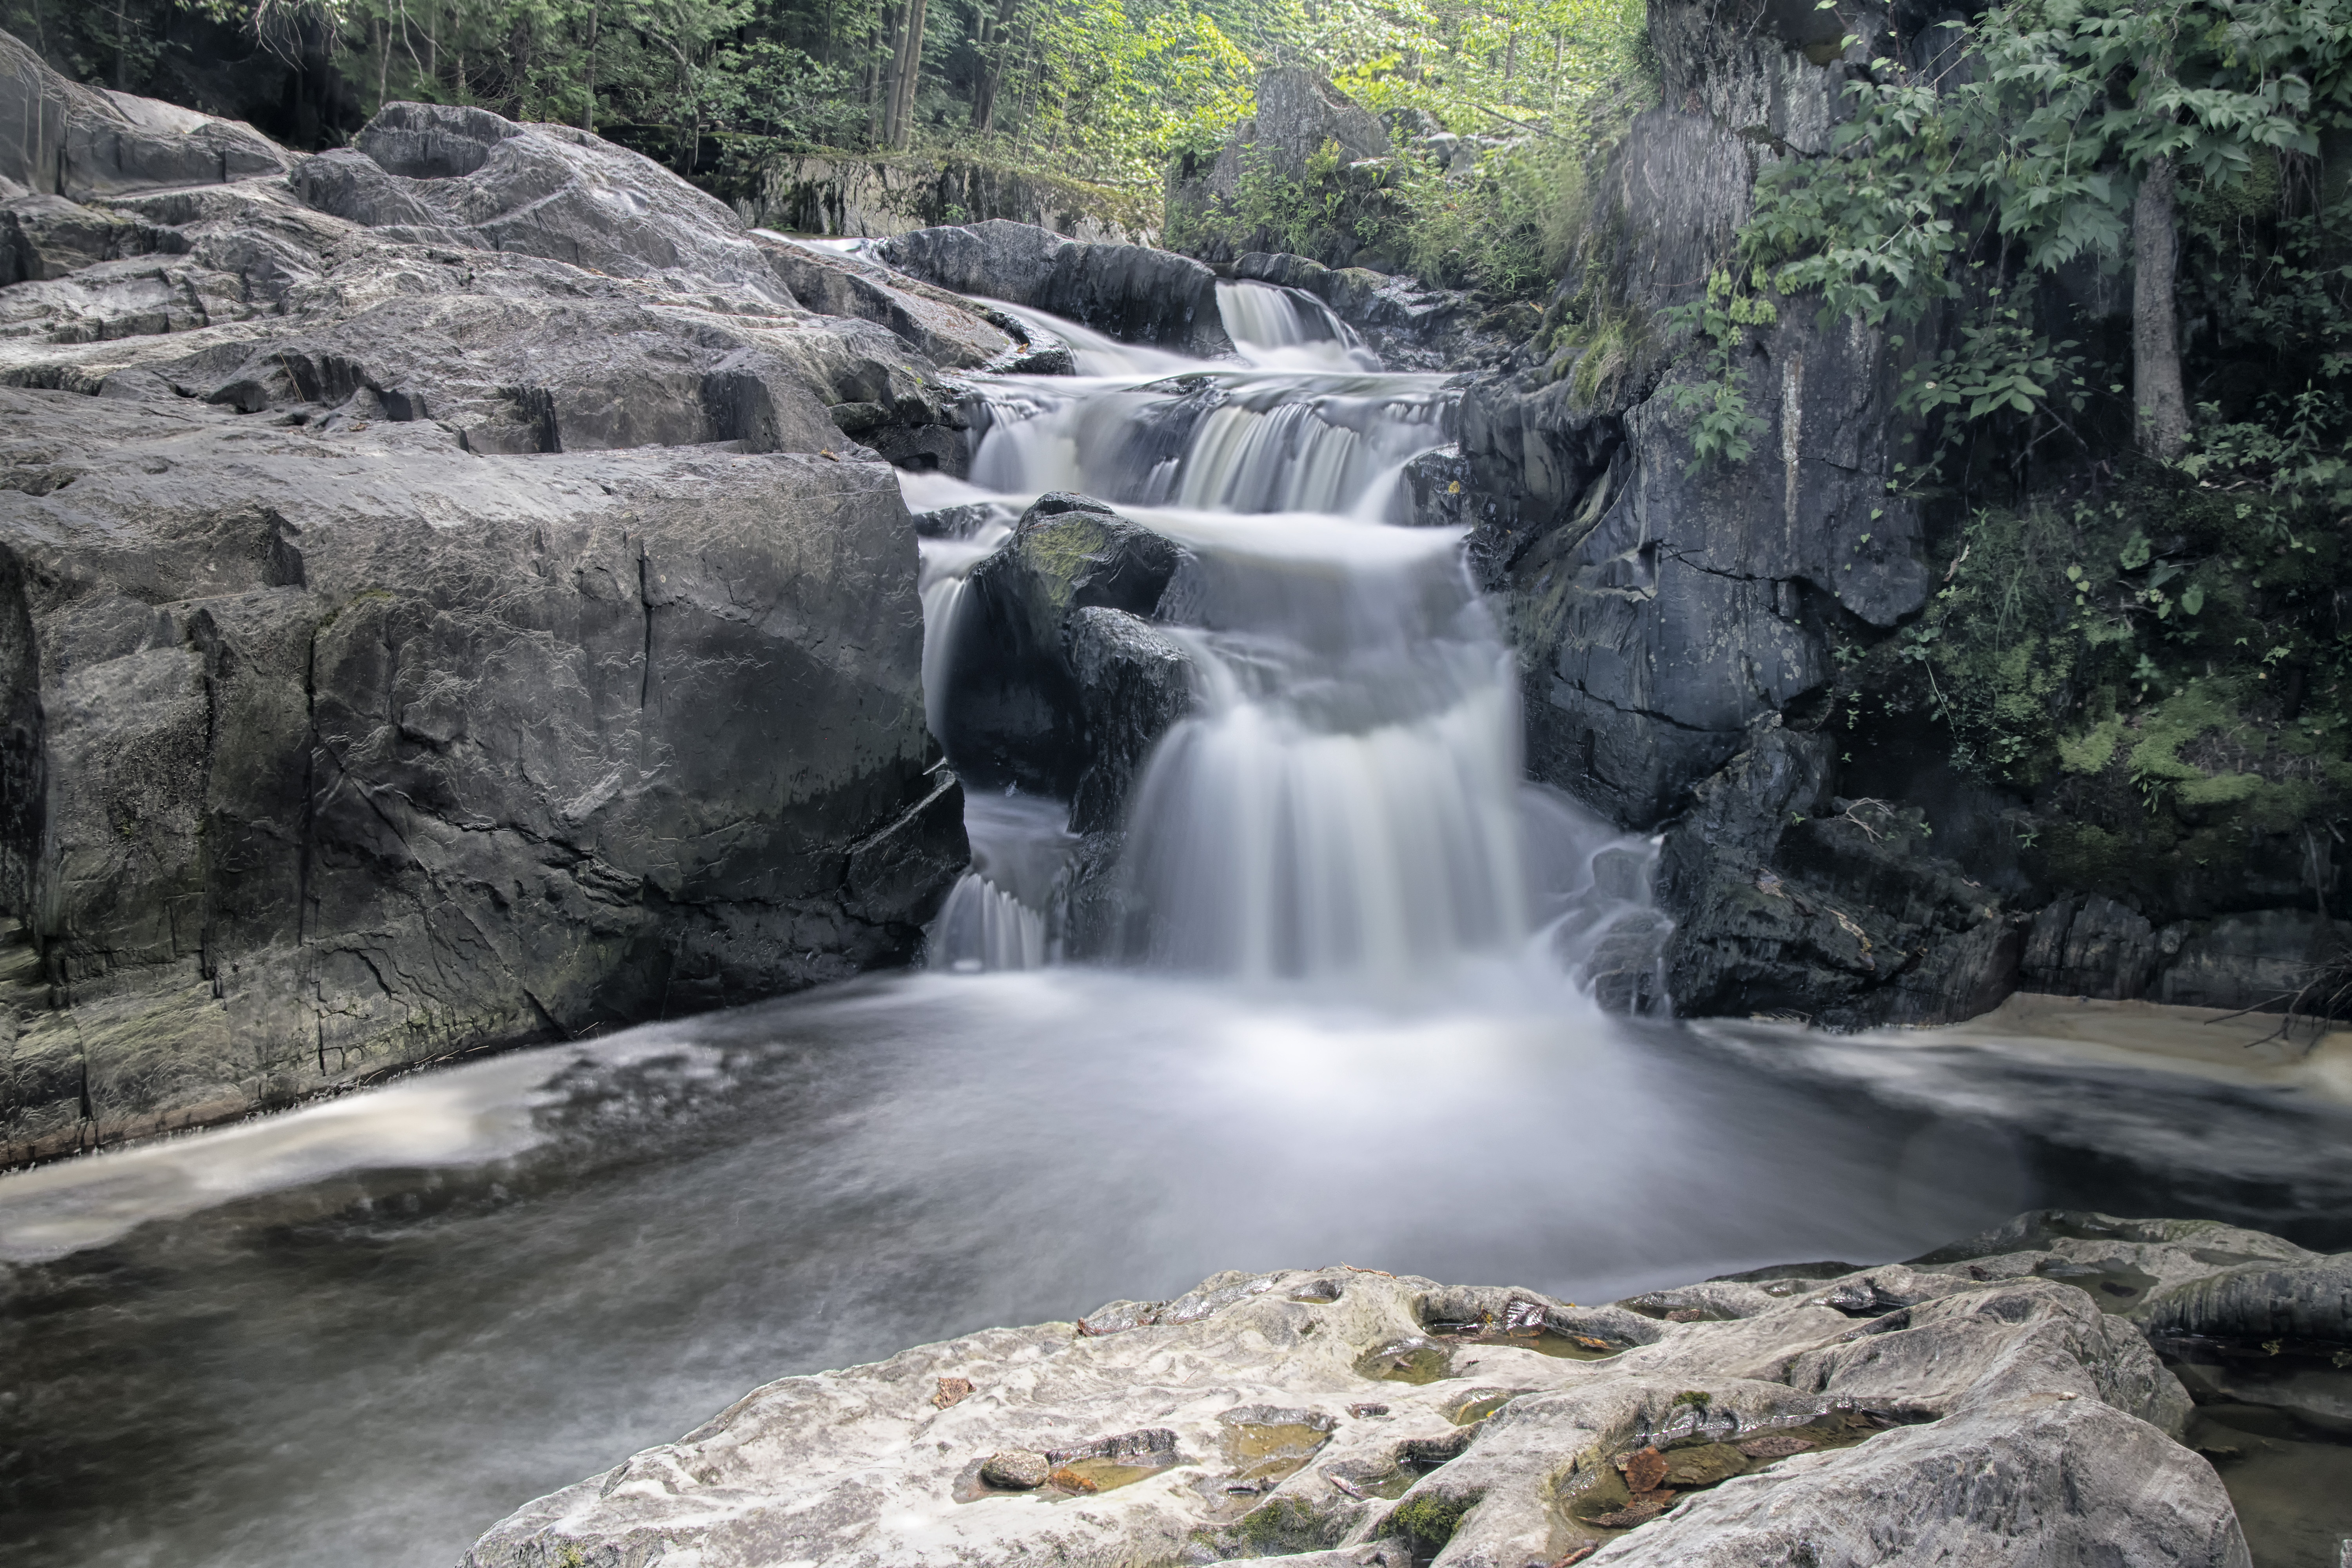
water, nature, rock, waterfall, valley, stream, rapid, body of water, canada, wasserfall, quebec, water feature, watercourse, sherbrooke